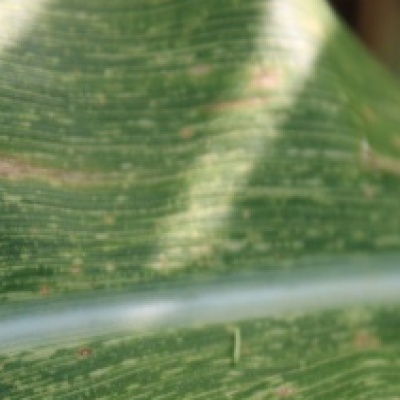
Label: Corn_(Maize)___Maize_Streak_Virus